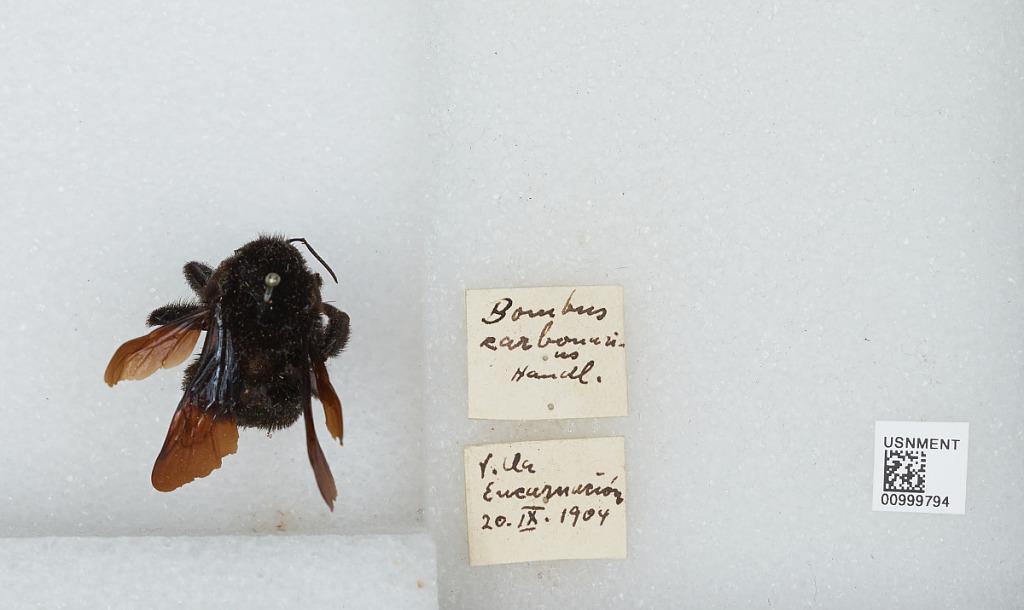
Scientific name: Bombus (Fervidobombus) morio (Swederus)
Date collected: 1904-9-20